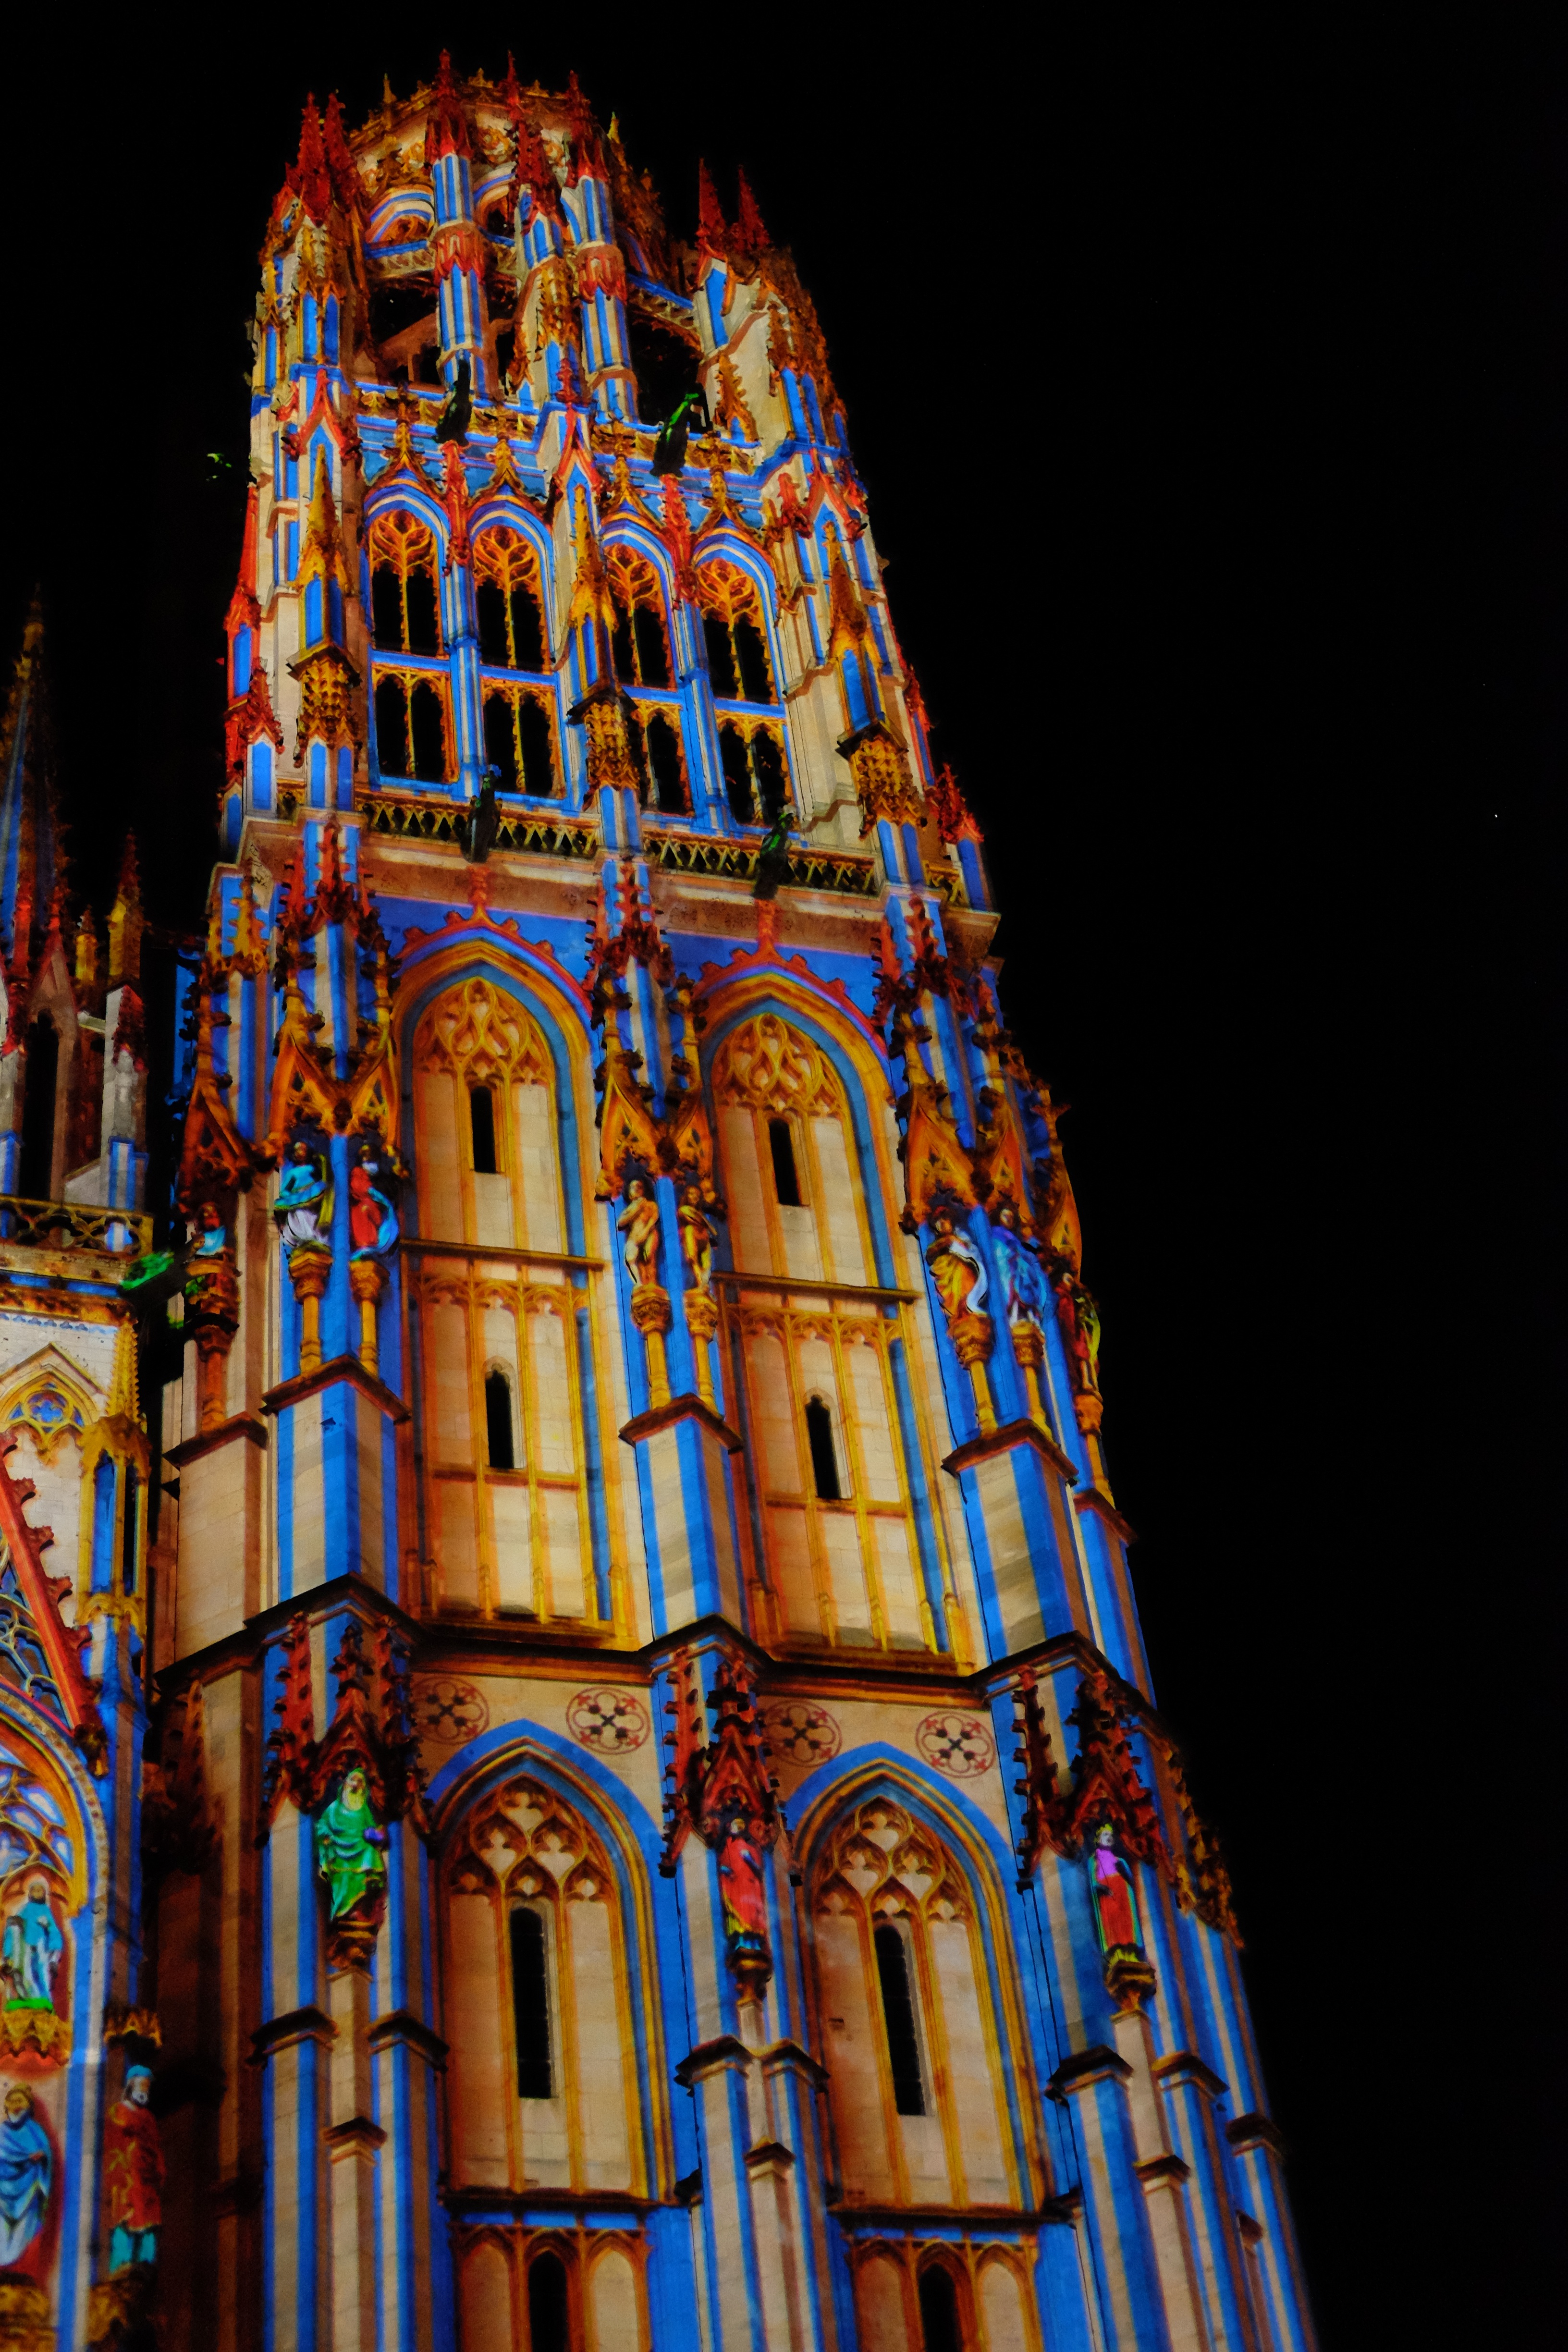
night, building, france, show, landmark, facade, church, cathedral, place of worship, spire, symmetry, rouen, nocturne, gothic architecture